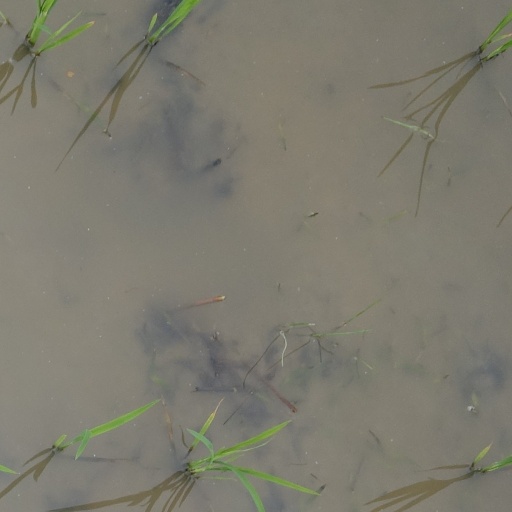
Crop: rice